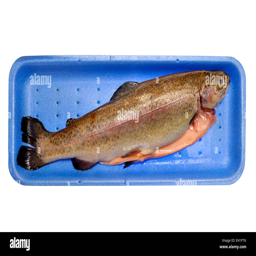
biological species bought from a supermarket